USS California (CGN-36)

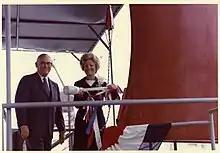
First Lady Pat Nixon christens "California" on September 22, 1971.

The contract to build "California" was awarded to Newport News Shipbuilding and Dry Dock Company in Newport News, Virginia, on 13 June 1968 and her keel was laid down on 23 January 1970. She was launched on 22 September 1971 sponsored with a "near miss" of the champagne bottle by First Lady of the United States Pat Nixon, and commissioned on 16 February 1974 by The Honorable James E. Johnson, Assistant Secretary of the Navy (Manpower and Reserve Affairs). She was commissioned as a destroyer leader (DLGN), but her designation was changed to a guided-missile cruiser (CGN) on 30 June 1975.